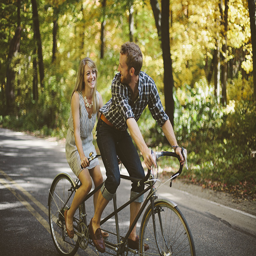
a tandem bicycle is a lovely idea for a second date